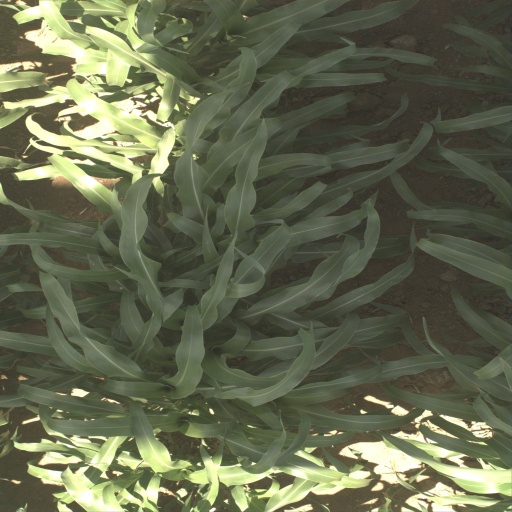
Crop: sorghum